Hitchy-Koo of 1919

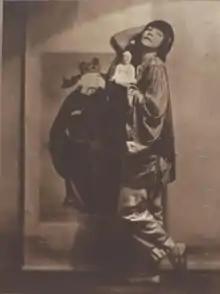
Marion Wilbanks in "Hitchy-Koo" of 1920

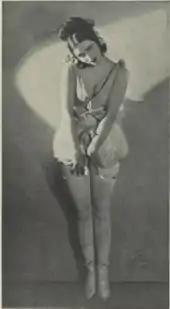
Corone Paynter in "Hitchy-Koo" of 1920

The show had tryouts in Atlantic City, New Jersey in August 1919 and the Colonial Theatre, Boston in September 1919 prior to its Broadway premiere. The revue debuted on Broadway at the Liberty Theatre on October 6, 1919 and closed on November 22, 1919, running for a total of 56 performances. The show later toured the United States. It starred, and was produced by, Raymond Hitchcock, who also produced and starred in versions of "Hitchy-Koo" in 1917, 1918, and 1920.